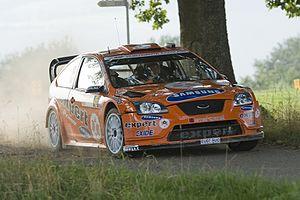
Henning Solberg, né le 8 janvier 1973 à Askim, est un pilote de rallye norvégien. De 1999 à 2003, il s'imposa au championnat de Norvège des rallyes. Il a décroché six podiums en Championnat du monde des rallyes, et est devenu vice-champion d'Europe de rallycross en 2014.